Moder (river)

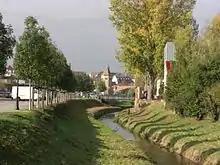
The Moder at Haguenau

The Moder is a river in northeastern France; it begins in Zittersheim and ends at the river Rhine. It is long.